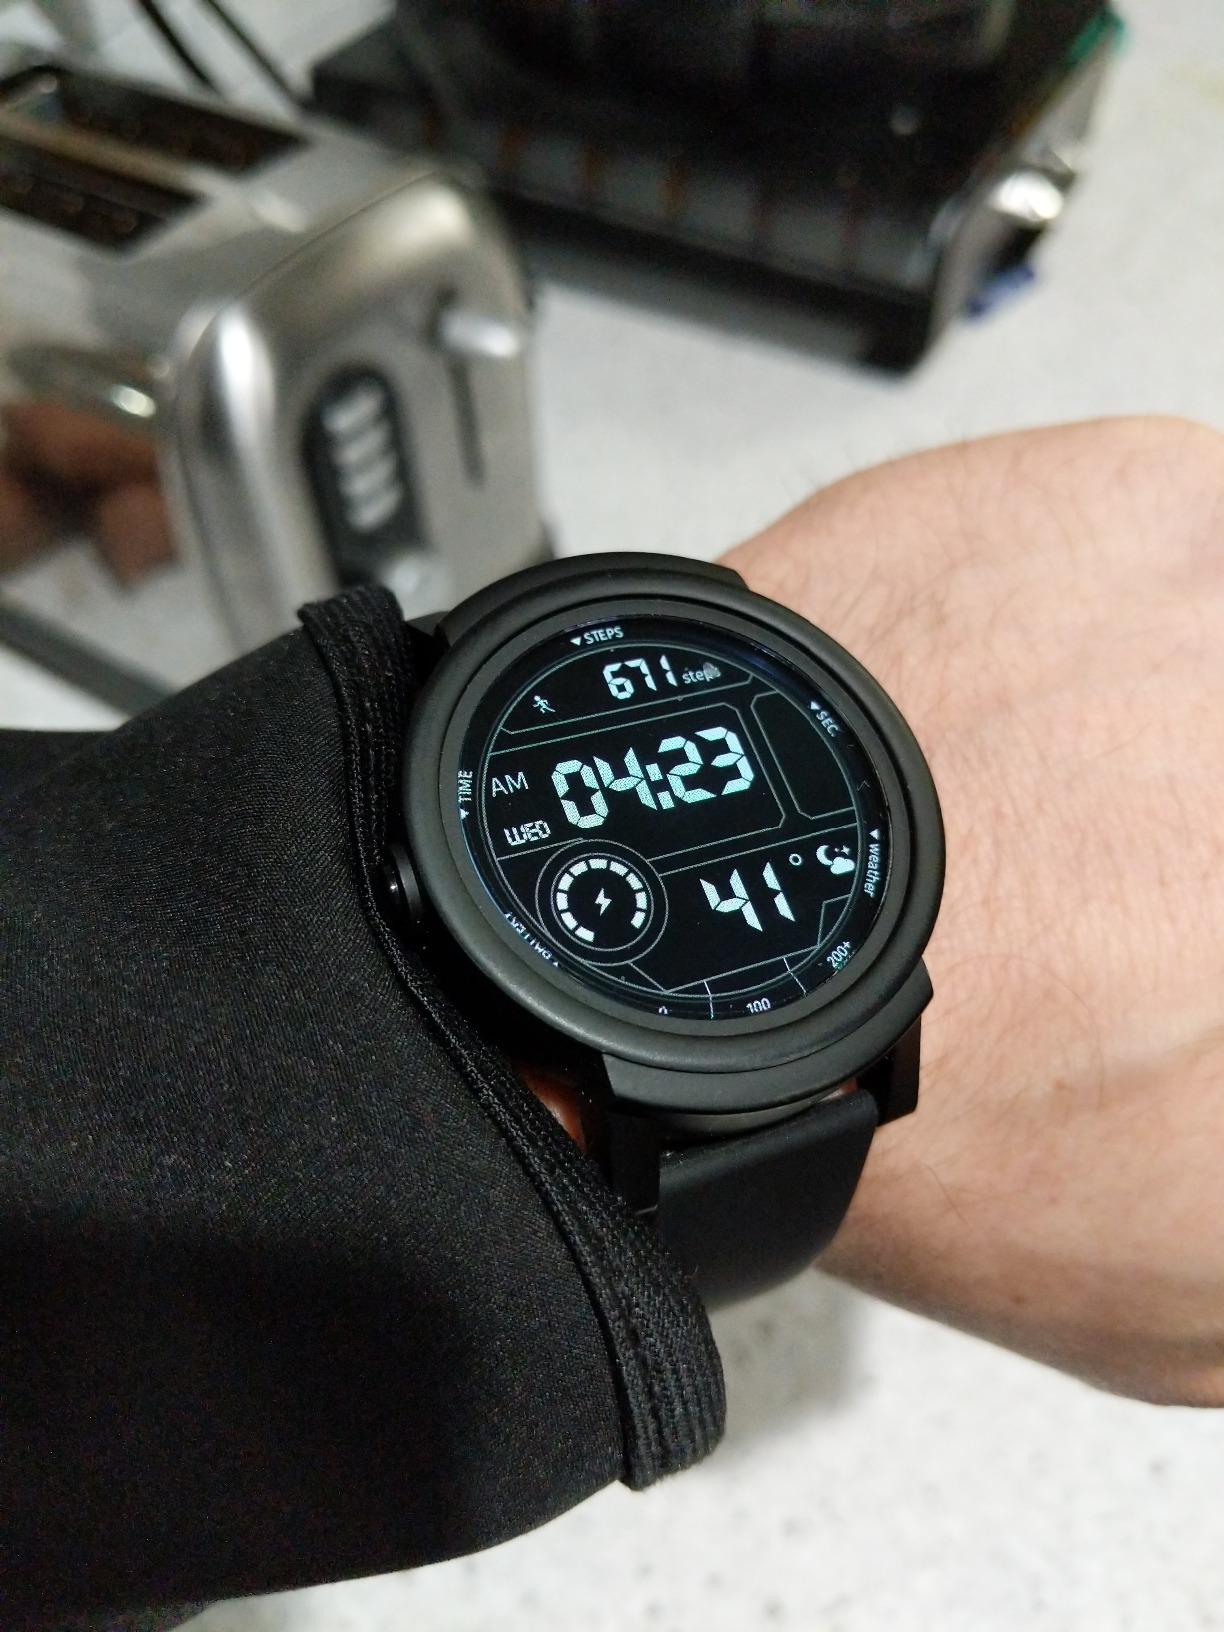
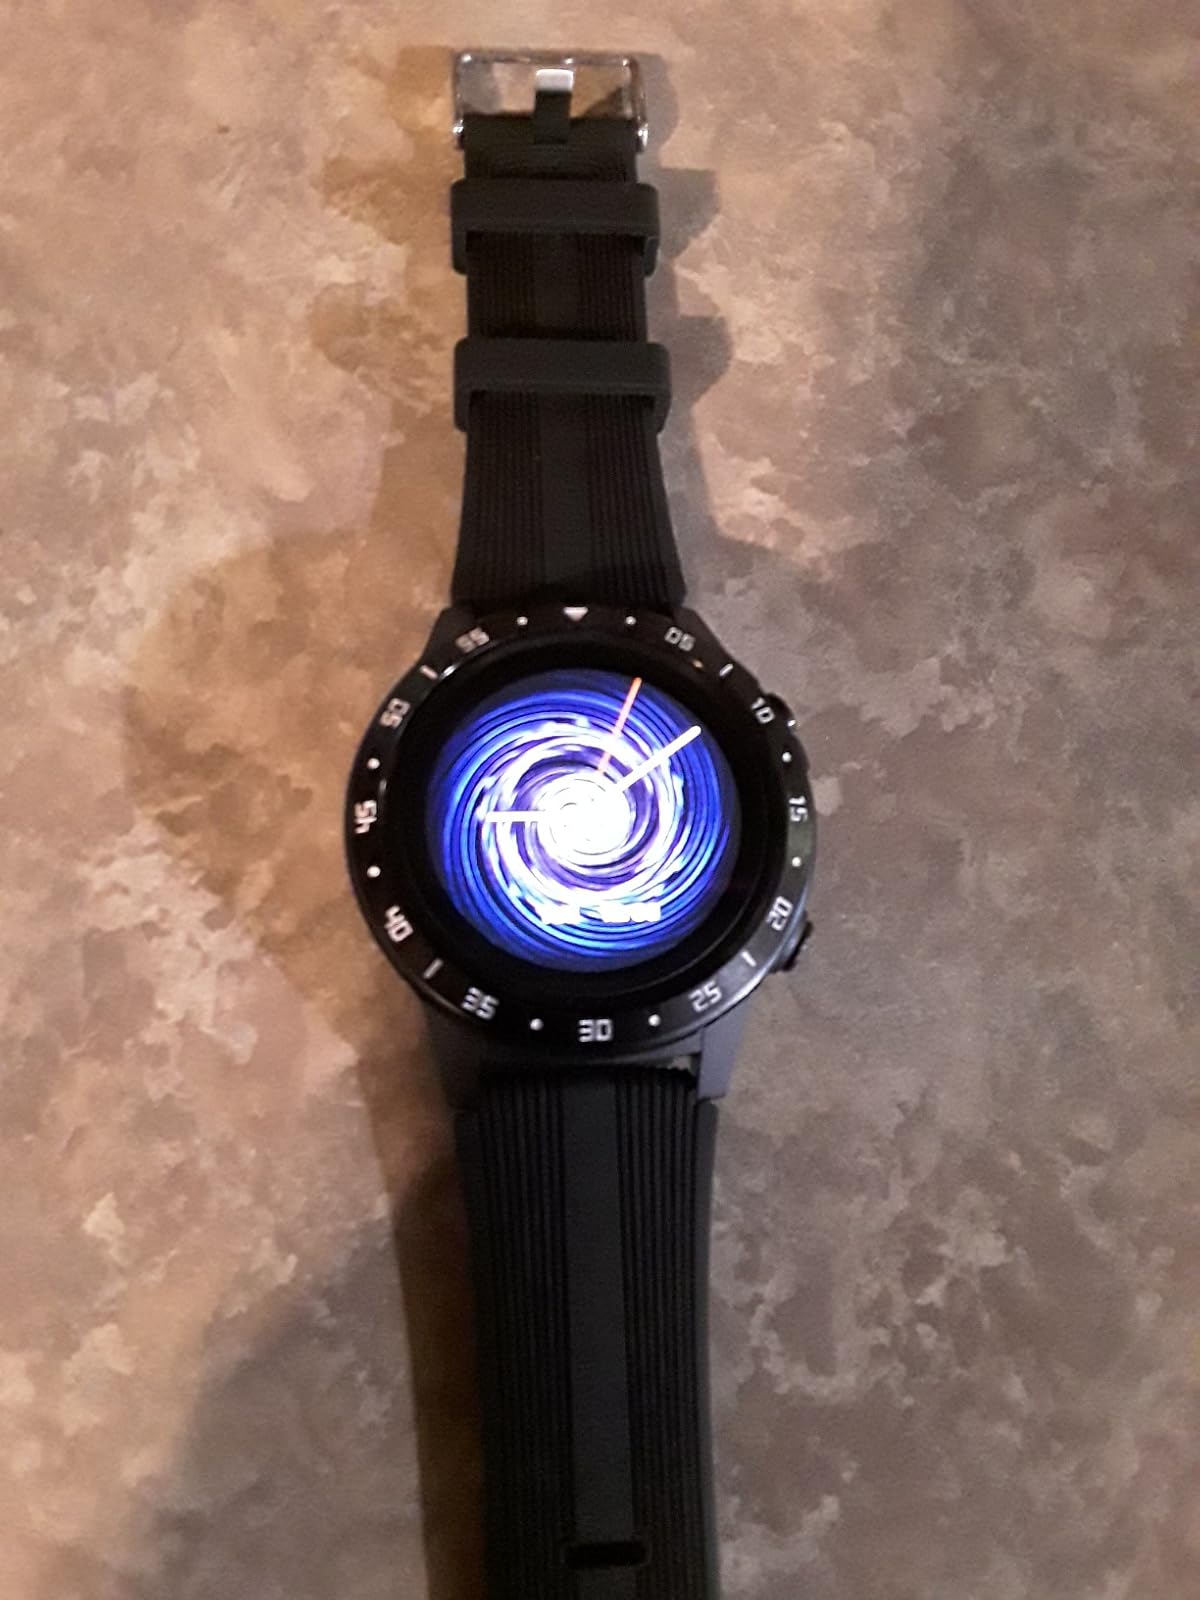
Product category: smartwatch
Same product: no